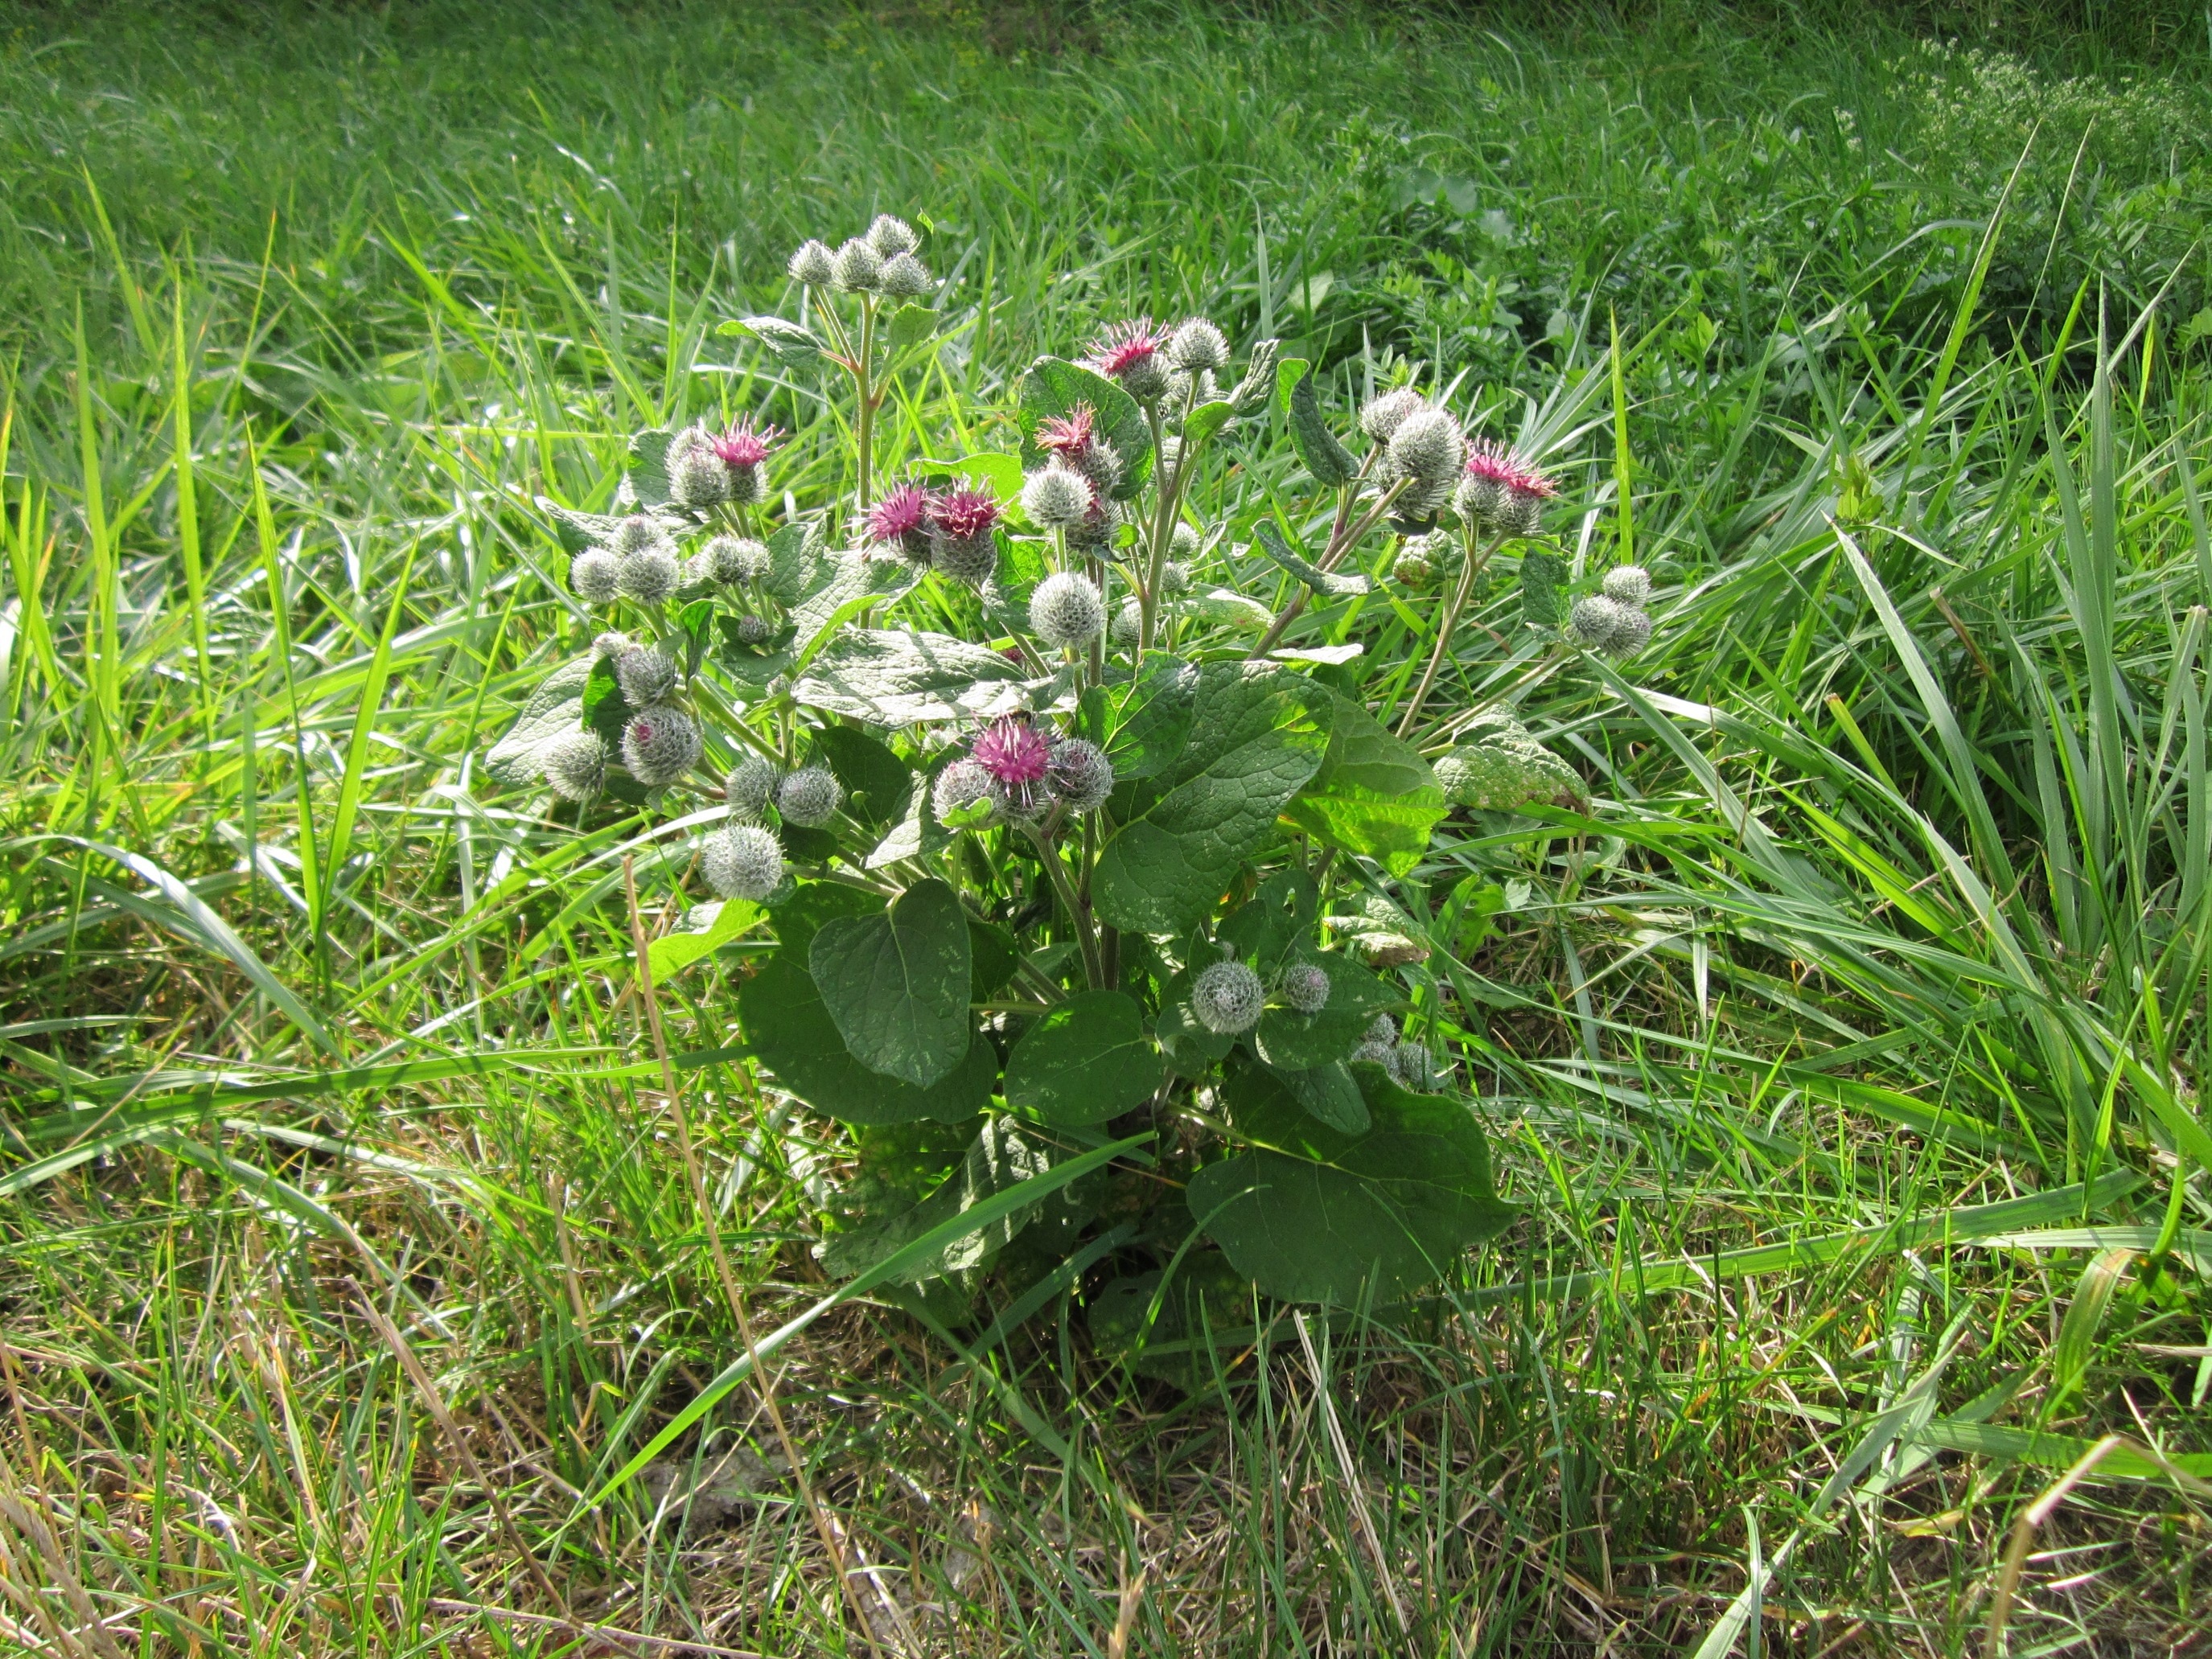
grass, prickly, plant, lawn, meadow, prairie, flower, produce, botany, garden, flora, wildflower, shrub, burdock, flowering plant, arctium tomentosum, downy burdock, woolly burdock, land plant